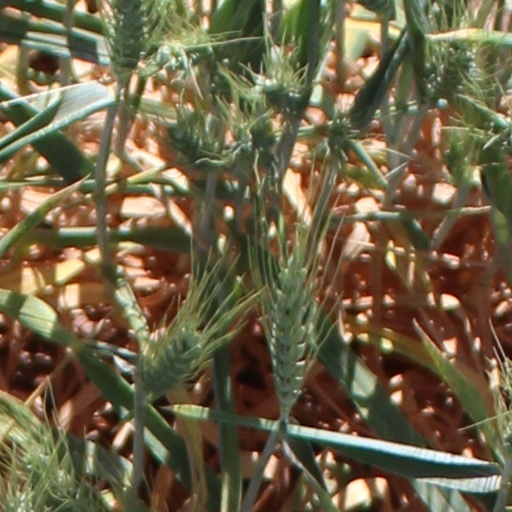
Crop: wheat